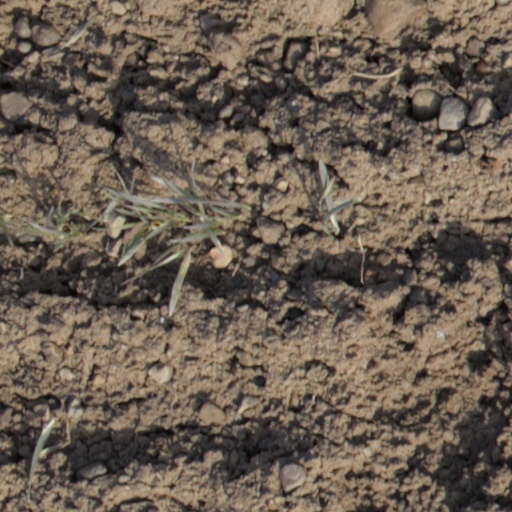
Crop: wheat